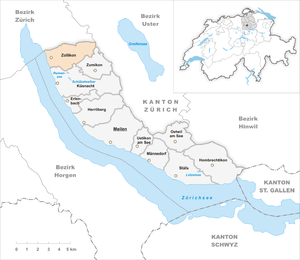
Zollikon est une commune suisse du canton de Zurich.